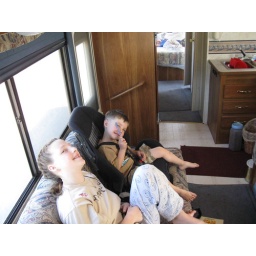
Ocean Shores Sand castle building festival 2008. Happens in Late July